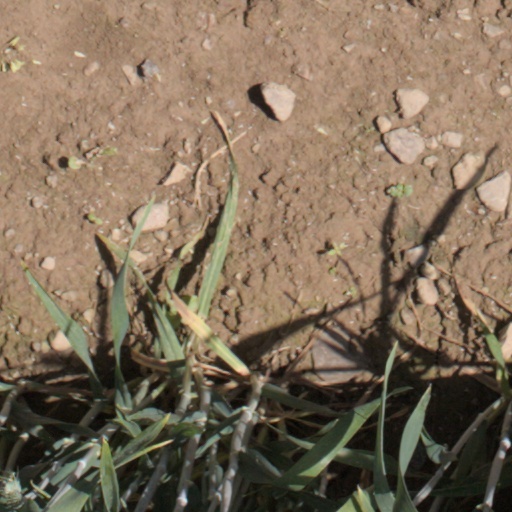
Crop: wheat